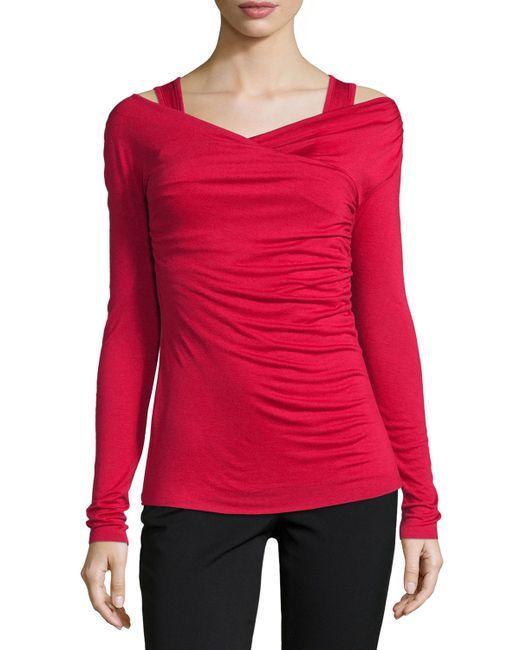
Rückenbluse Langarm in roter Farbe für Damen